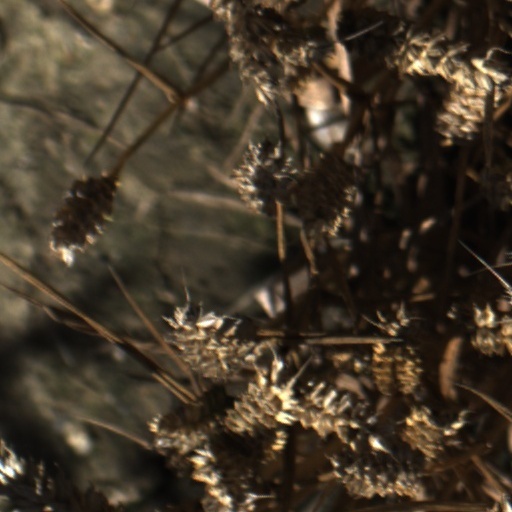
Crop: wheat